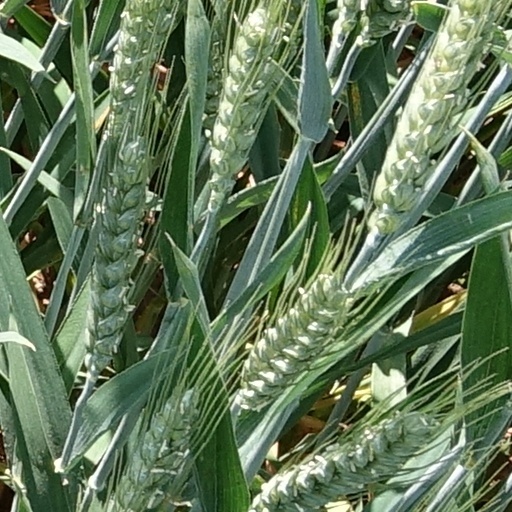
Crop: wheat